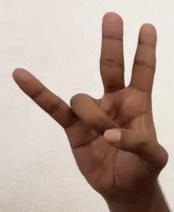
ASL sign: 7